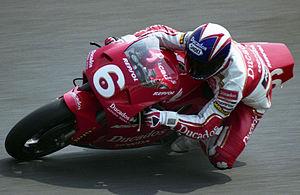
Alberto Puig, né le 16 janvier 1967, est un pilote de vitesse moto espagnol.